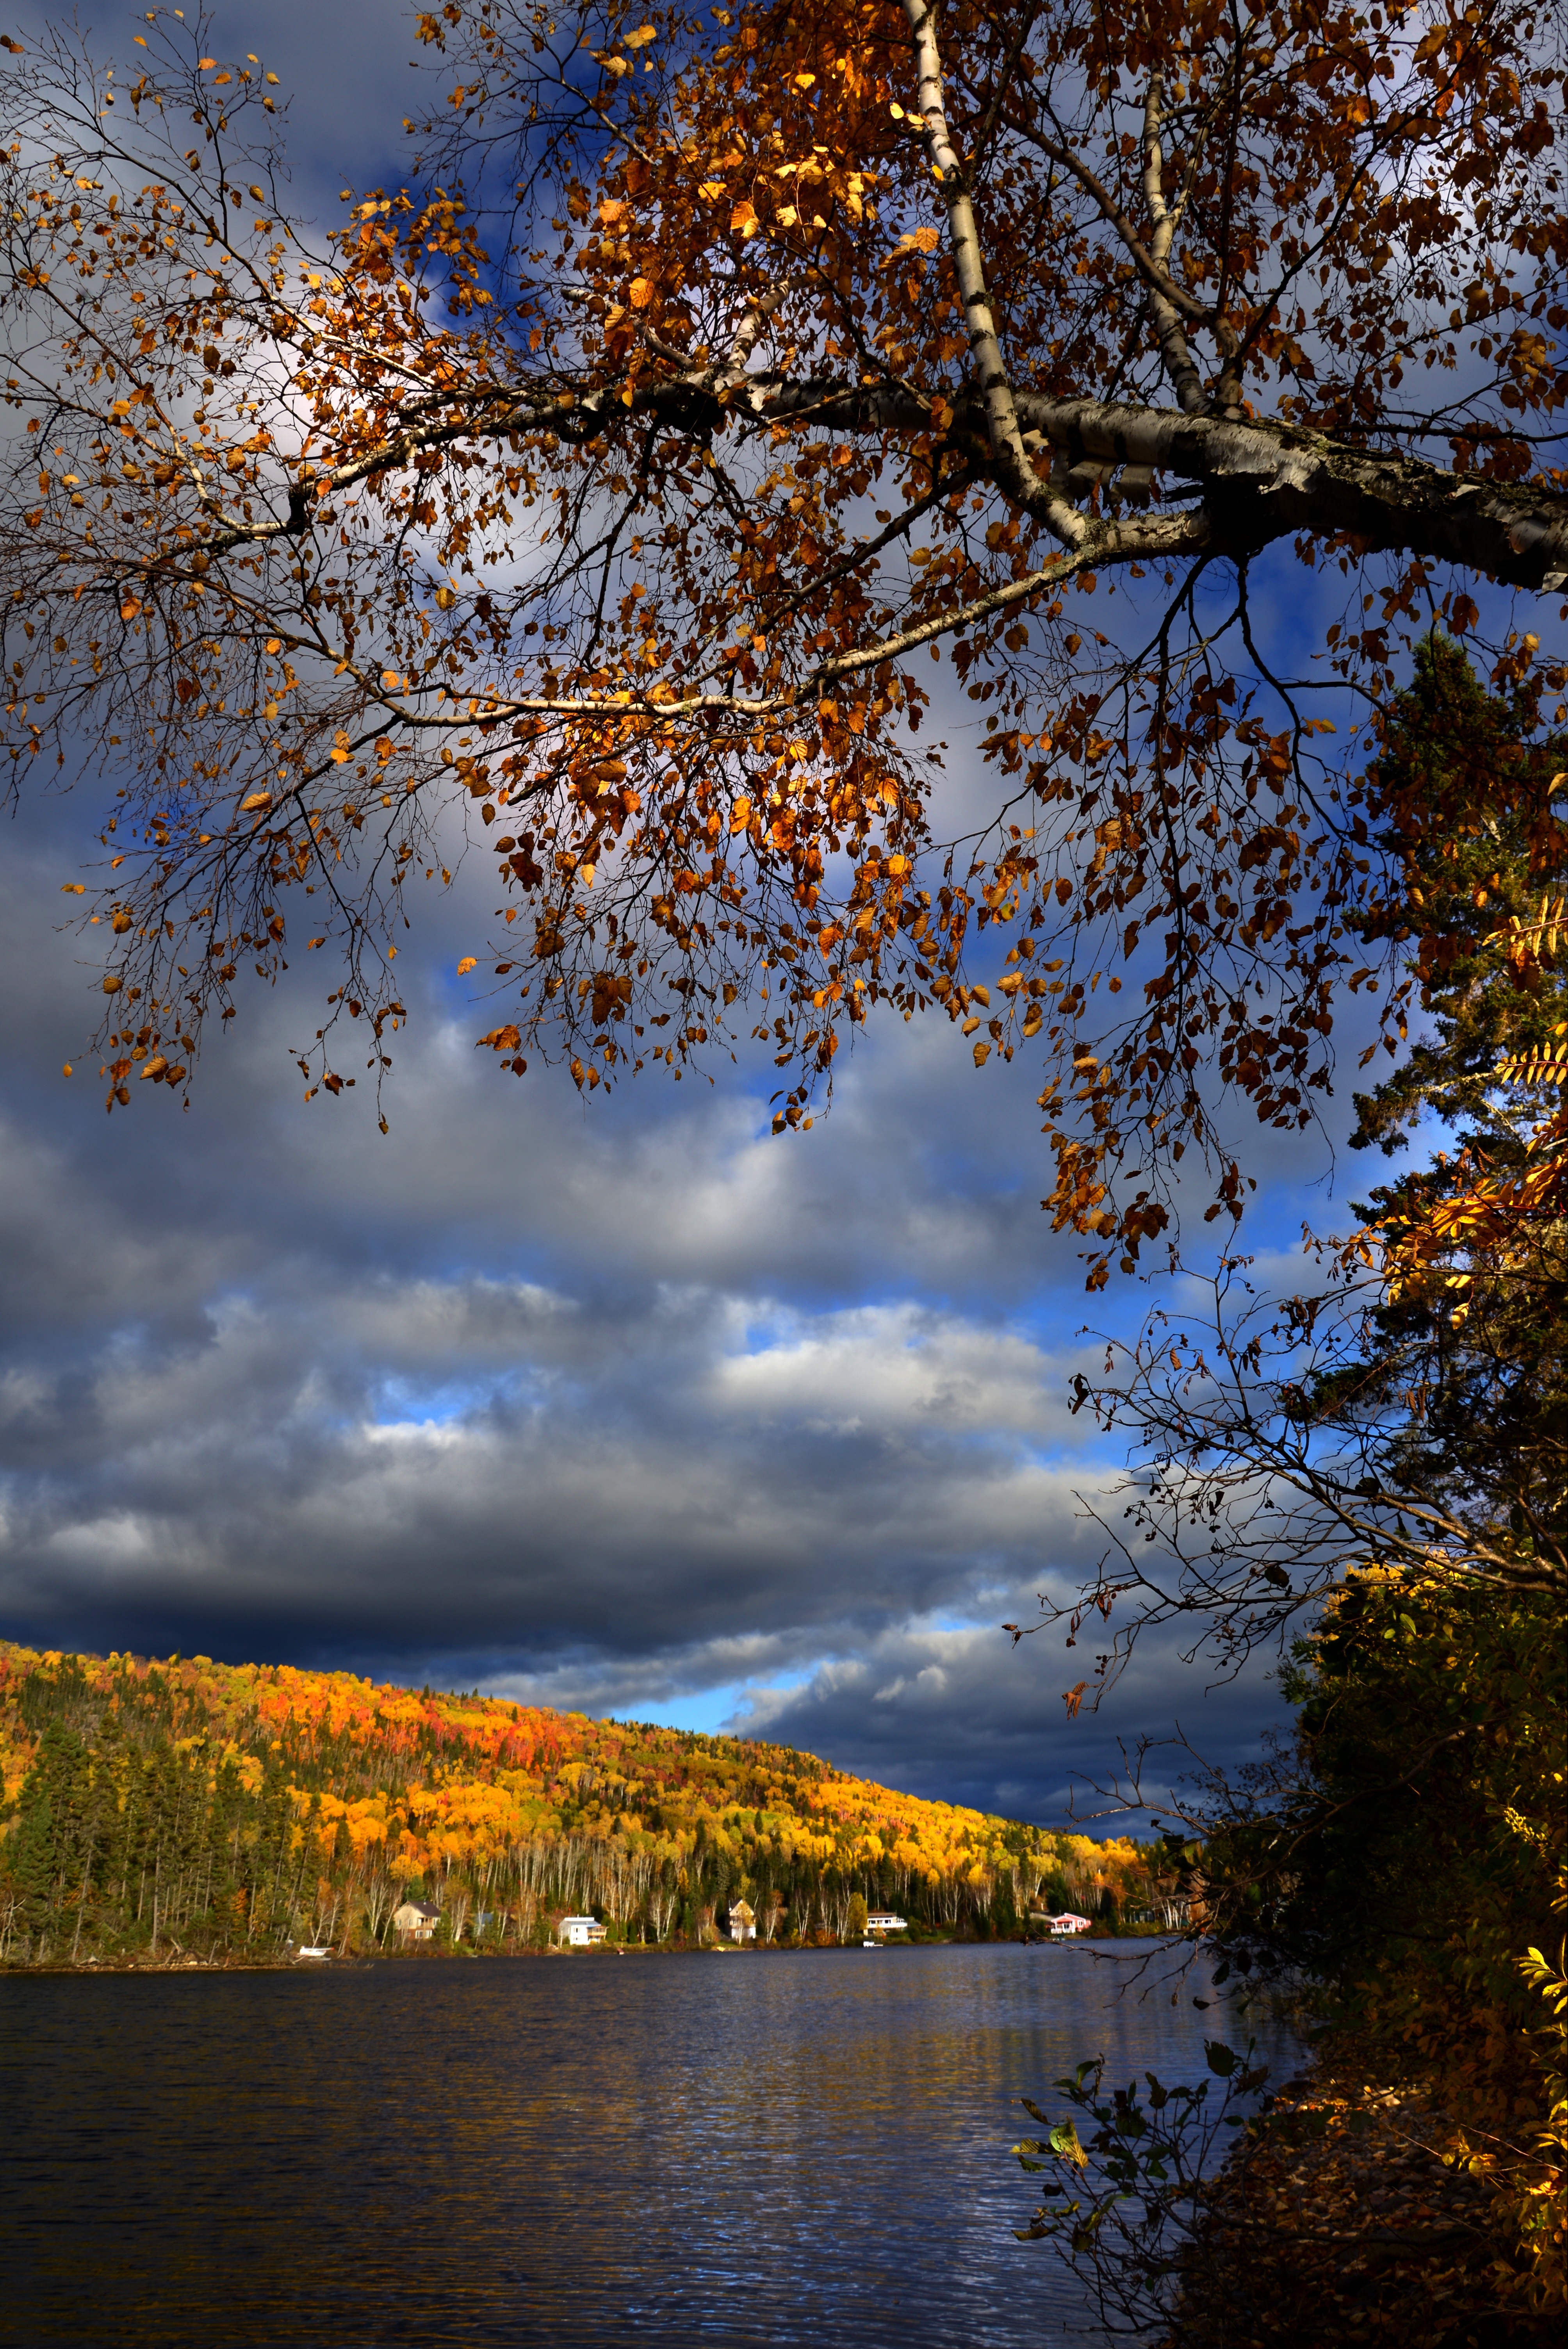
landscape, tree, nature, branch, mountain, cloud, plant, sky, sunrise, sunset, sunlight, morning, leaf, flower, lake, dawn, river, dusk, evening, reflection, autumn, contrast, season, trees, leaves, colors, quebec, autumn landscape, atmospheric phenomenon, woody plant